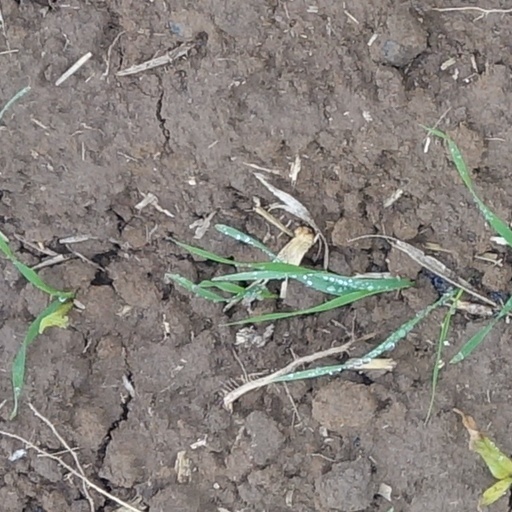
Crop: wheat